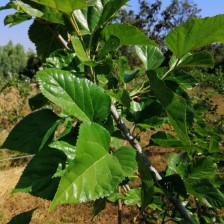
Variety: Buriram60